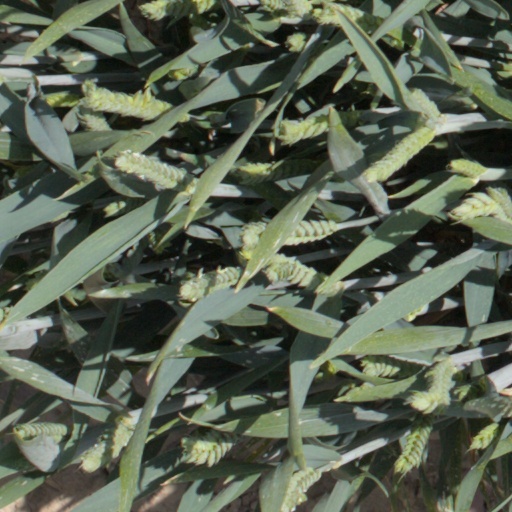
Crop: wheat